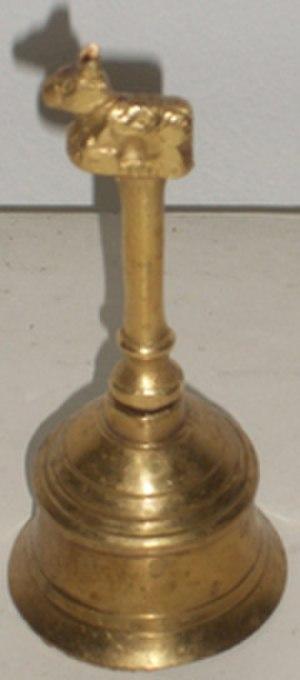
La ghanta est une cloche ou clochette indienne utilisée dans les rituels hindous.